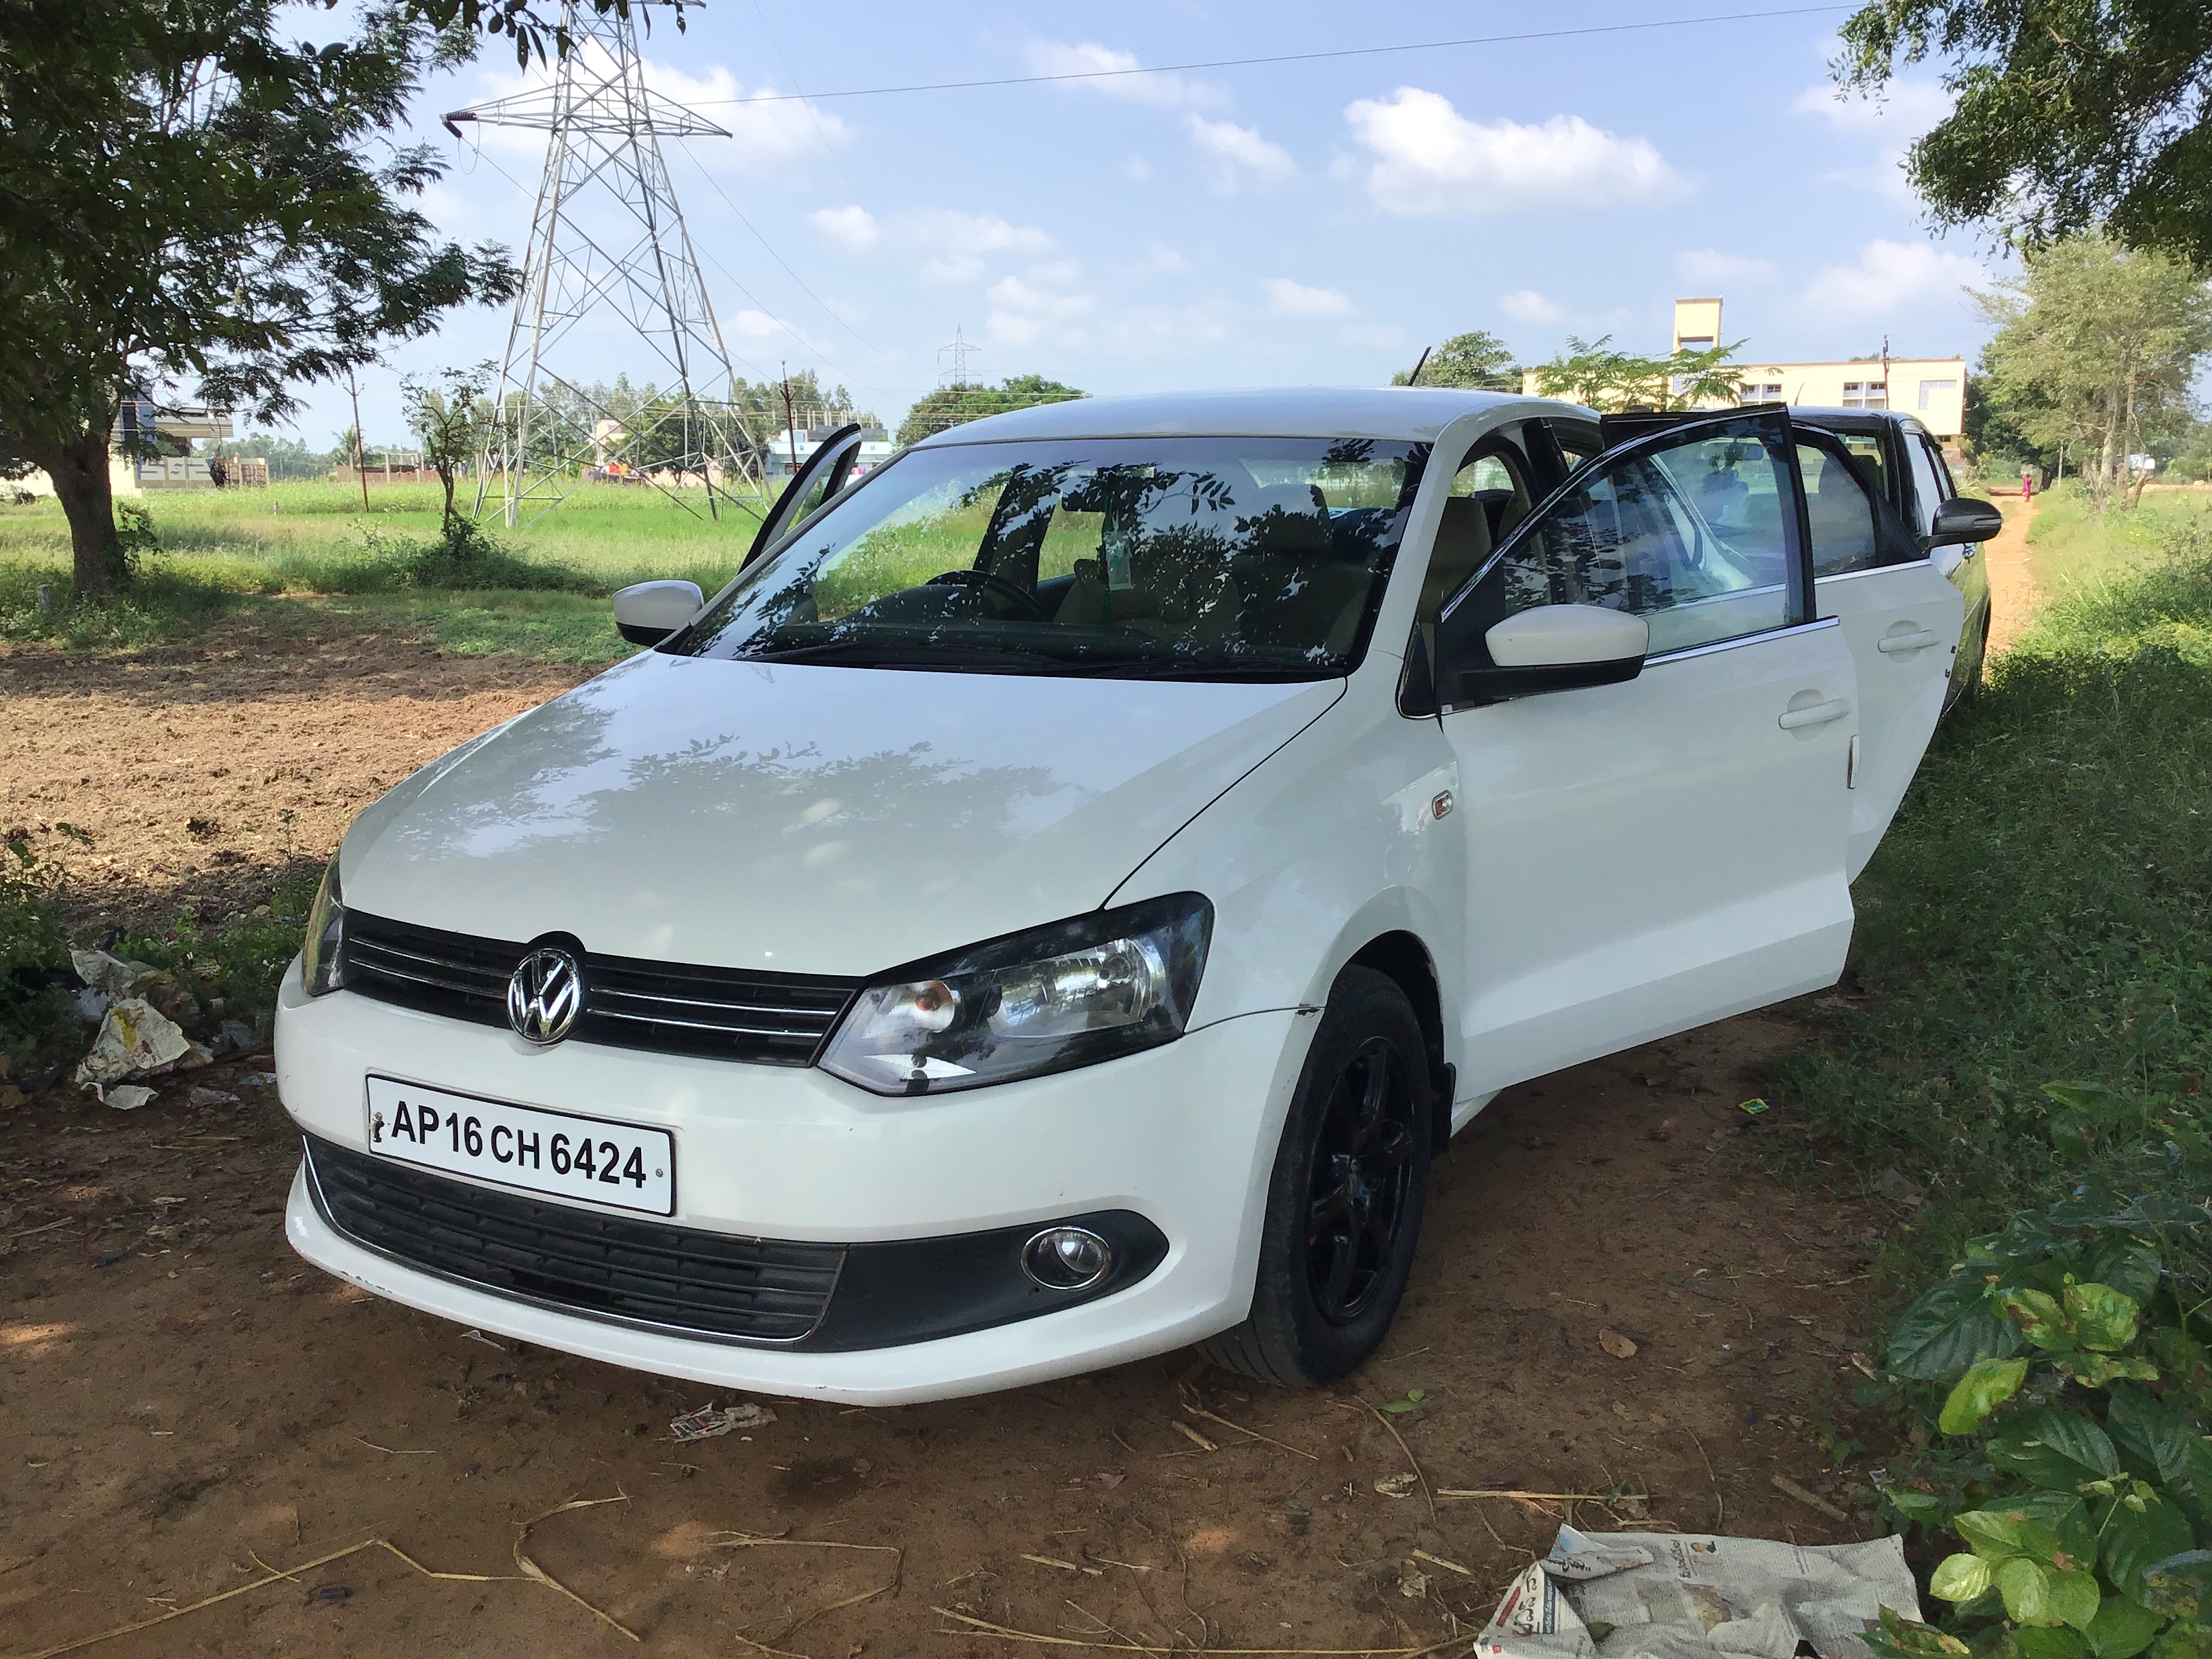
volkswagen, motor vehicle, car, vehicle, transport, family car, alloy wheel, vehicle registration plate, bumper, automotive design, luxury vehicle, hatchback, automotive wheel system, city car, rim, automotive exterior, mid size car, wheel, subcompact car, compact car, sedan, volkswagen polo, minivan, auto part, building, sport utility vehicle, full size car